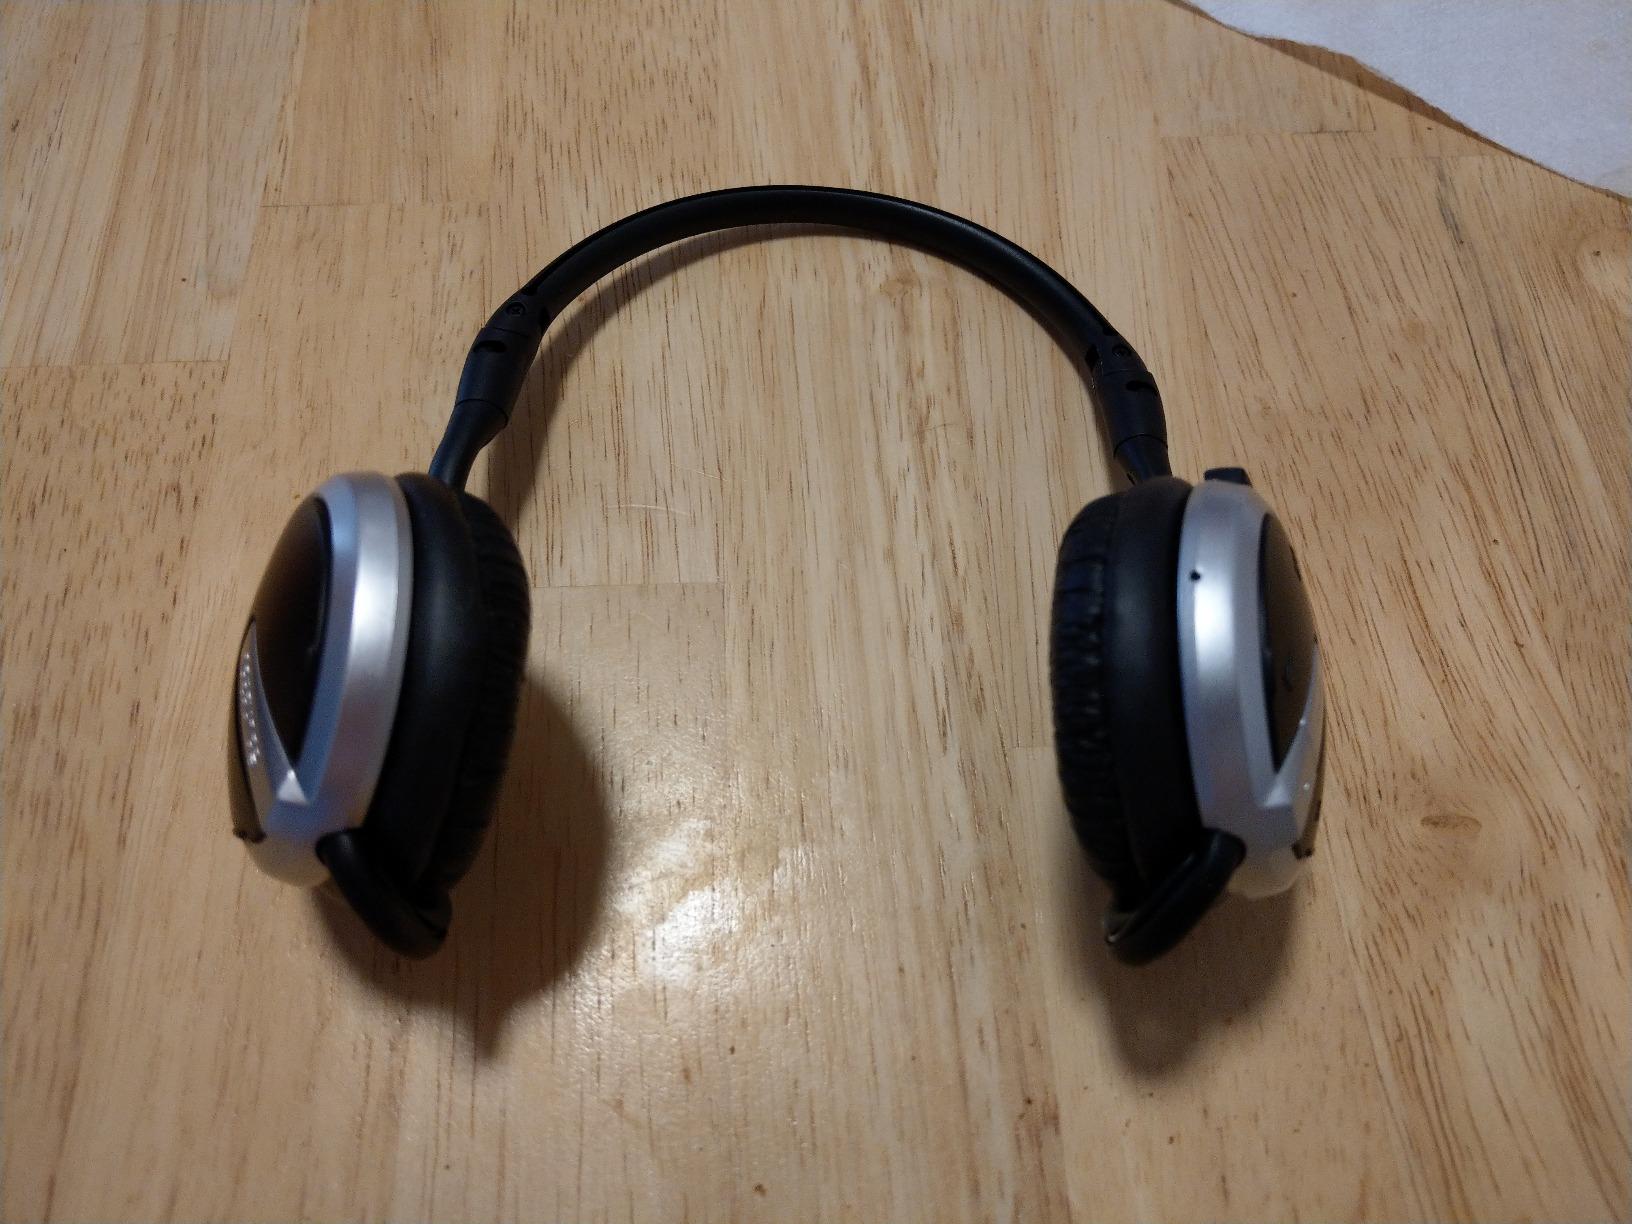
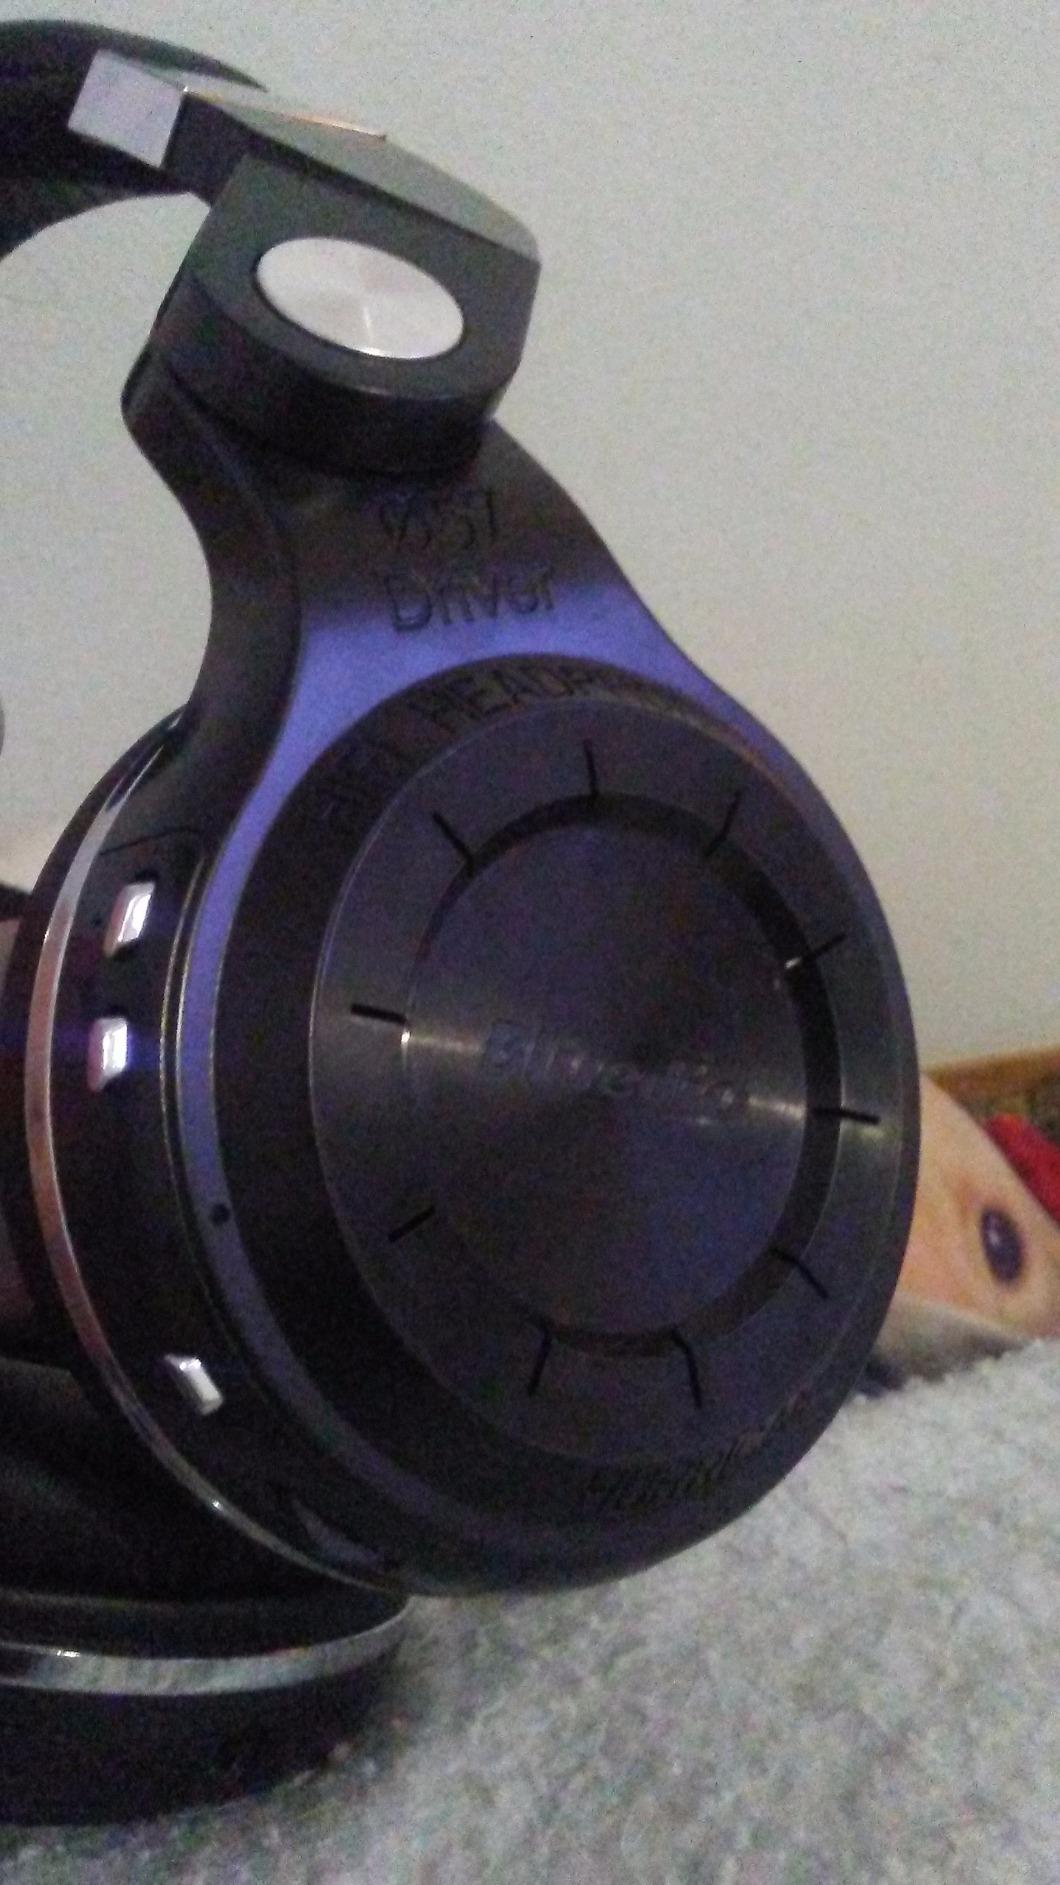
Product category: headphones
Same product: no